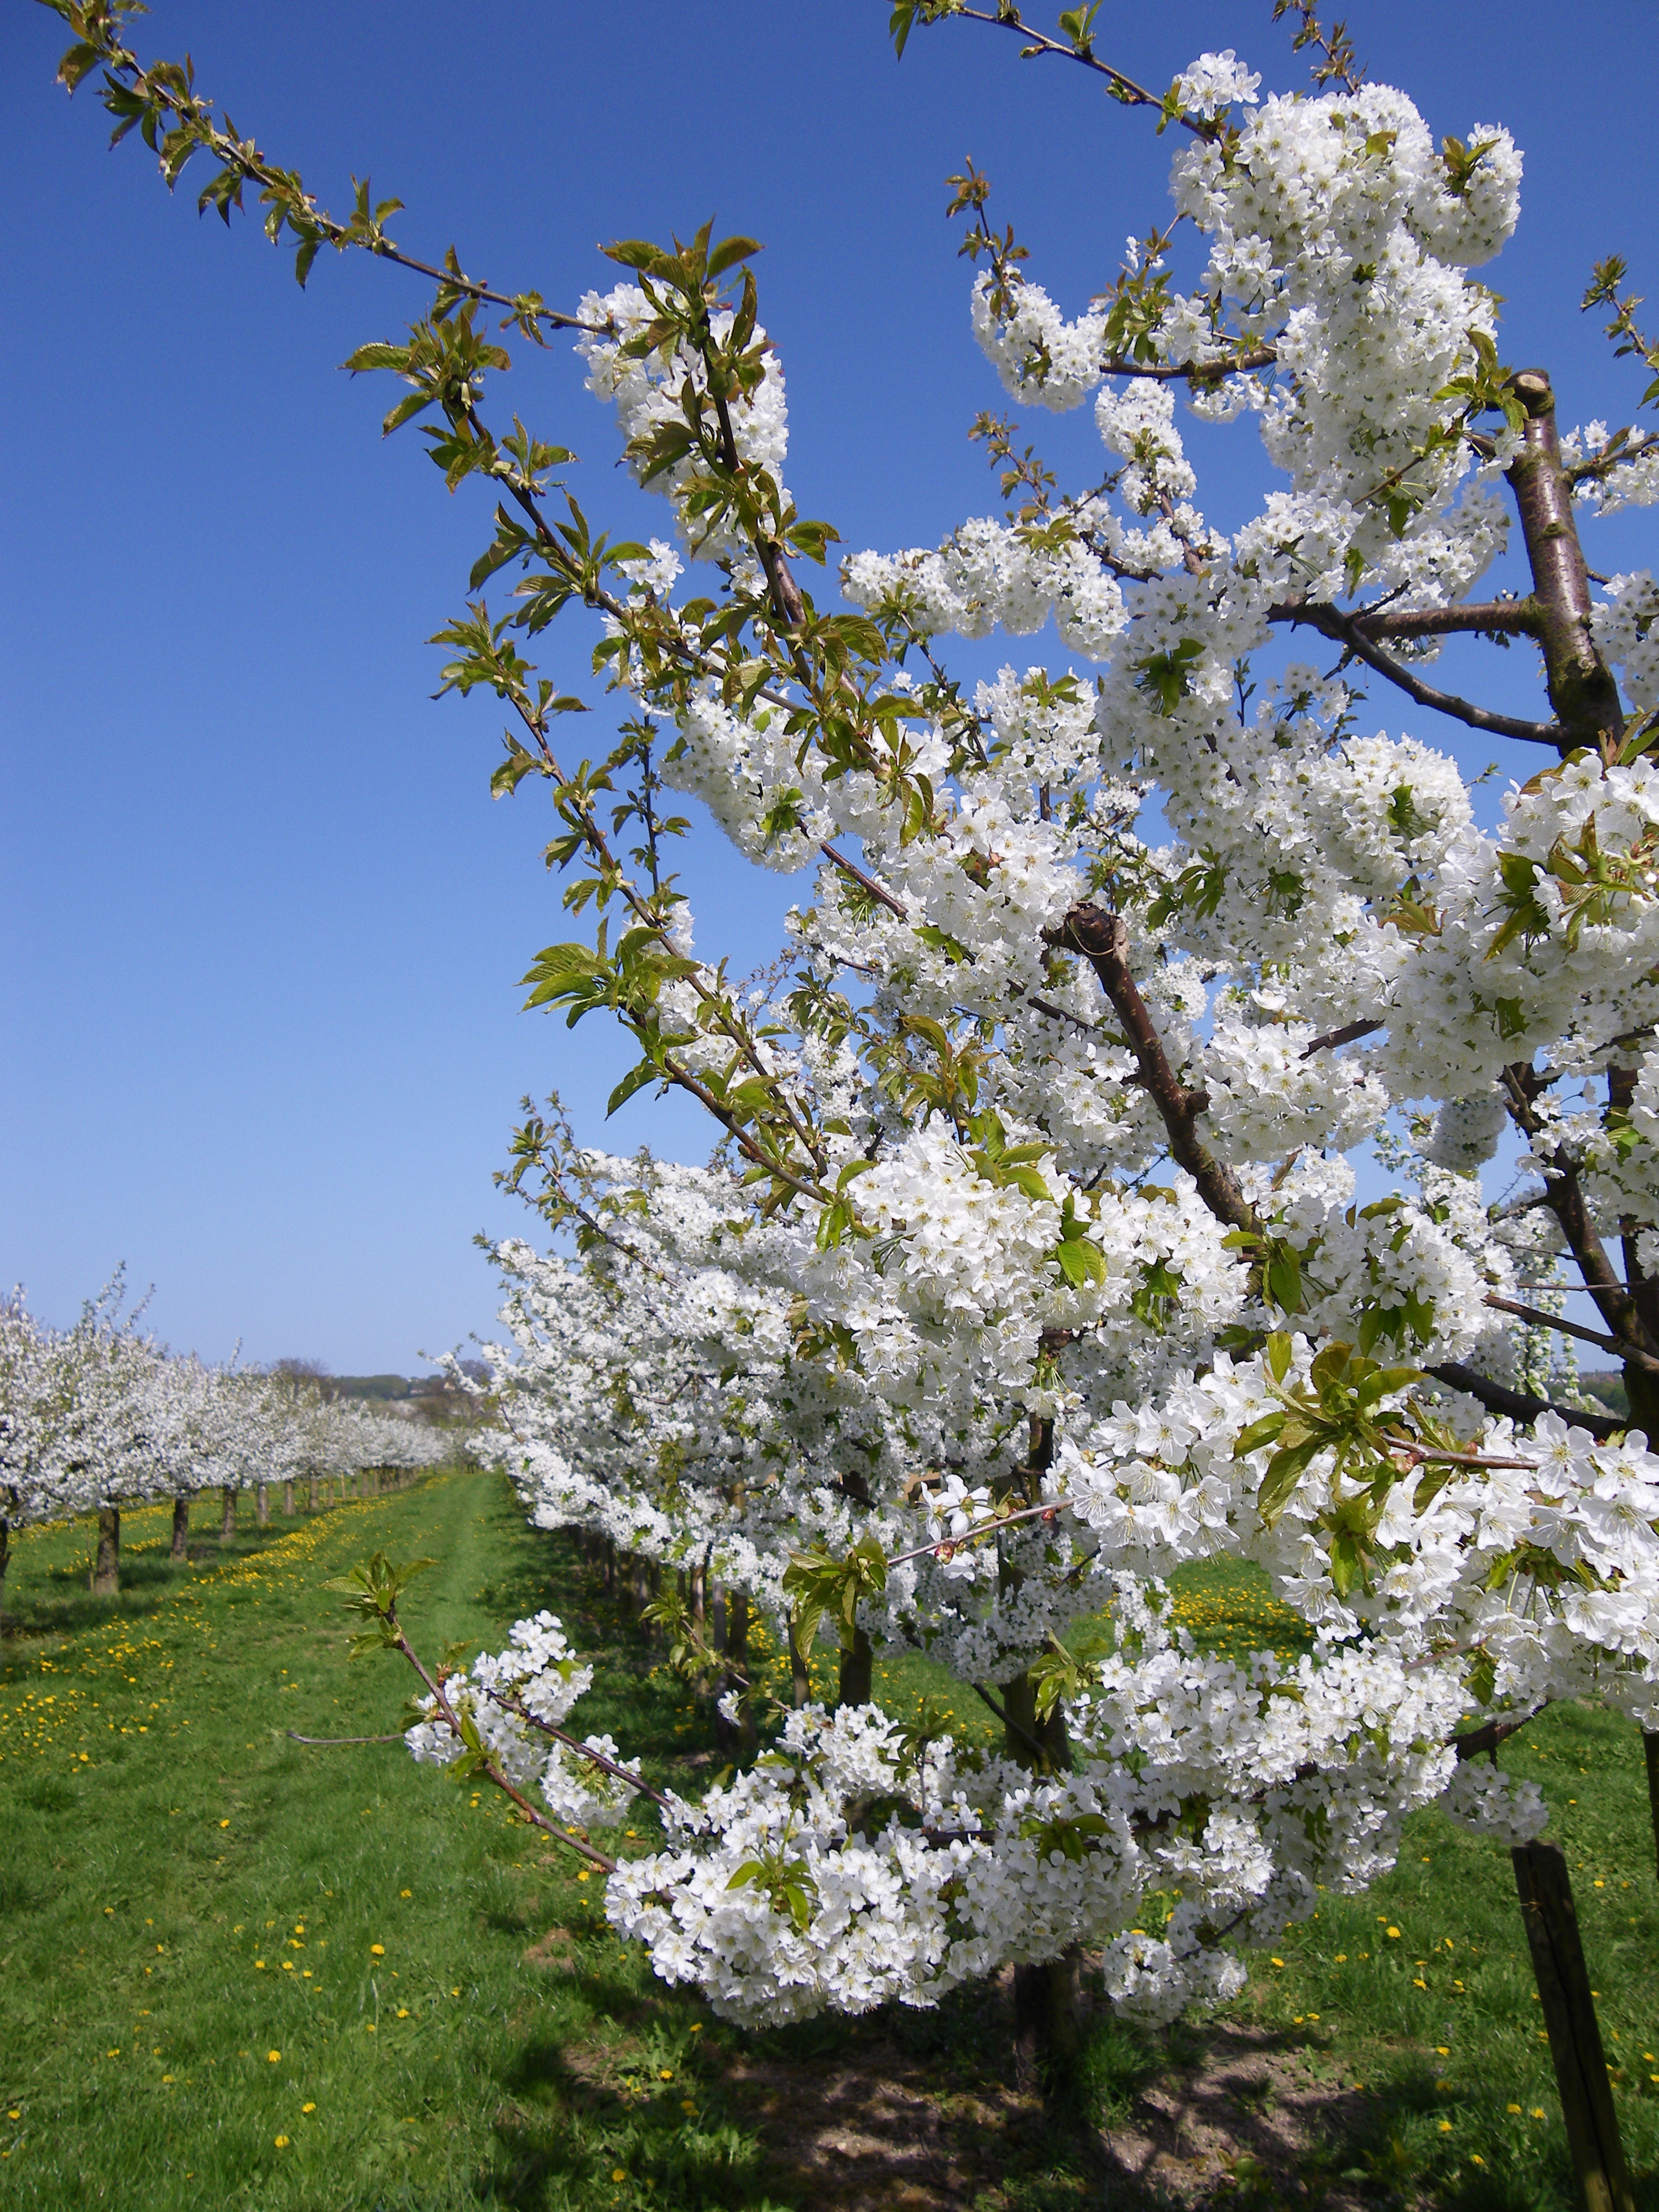
tree, nature, branch, blossom, plant, white, flower, bloom, food, spring, produce, botany, flora, cherry blossom, shrub, fruit tree, cherry trees, flowering plant, woody plant, land plant